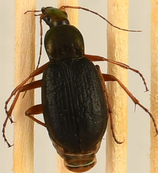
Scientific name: Chlaenius aestivus
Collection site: Smithsonian Environmental Research Center NEON (SERC), plot SERC_006